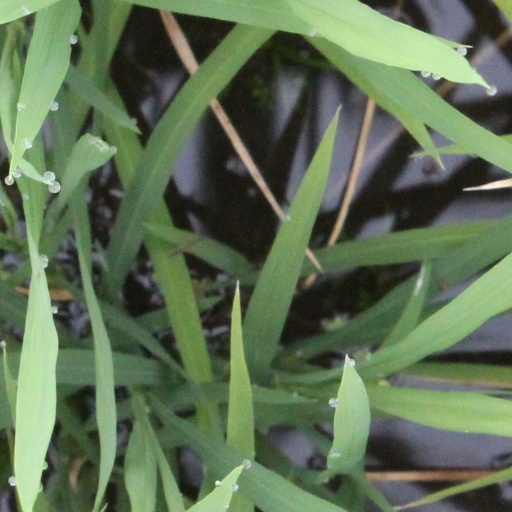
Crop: rice